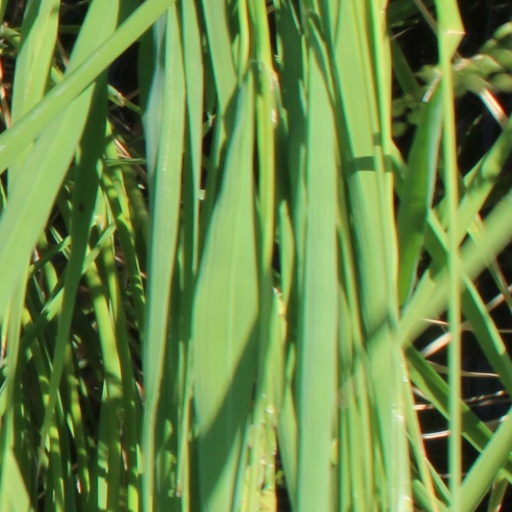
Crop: rice